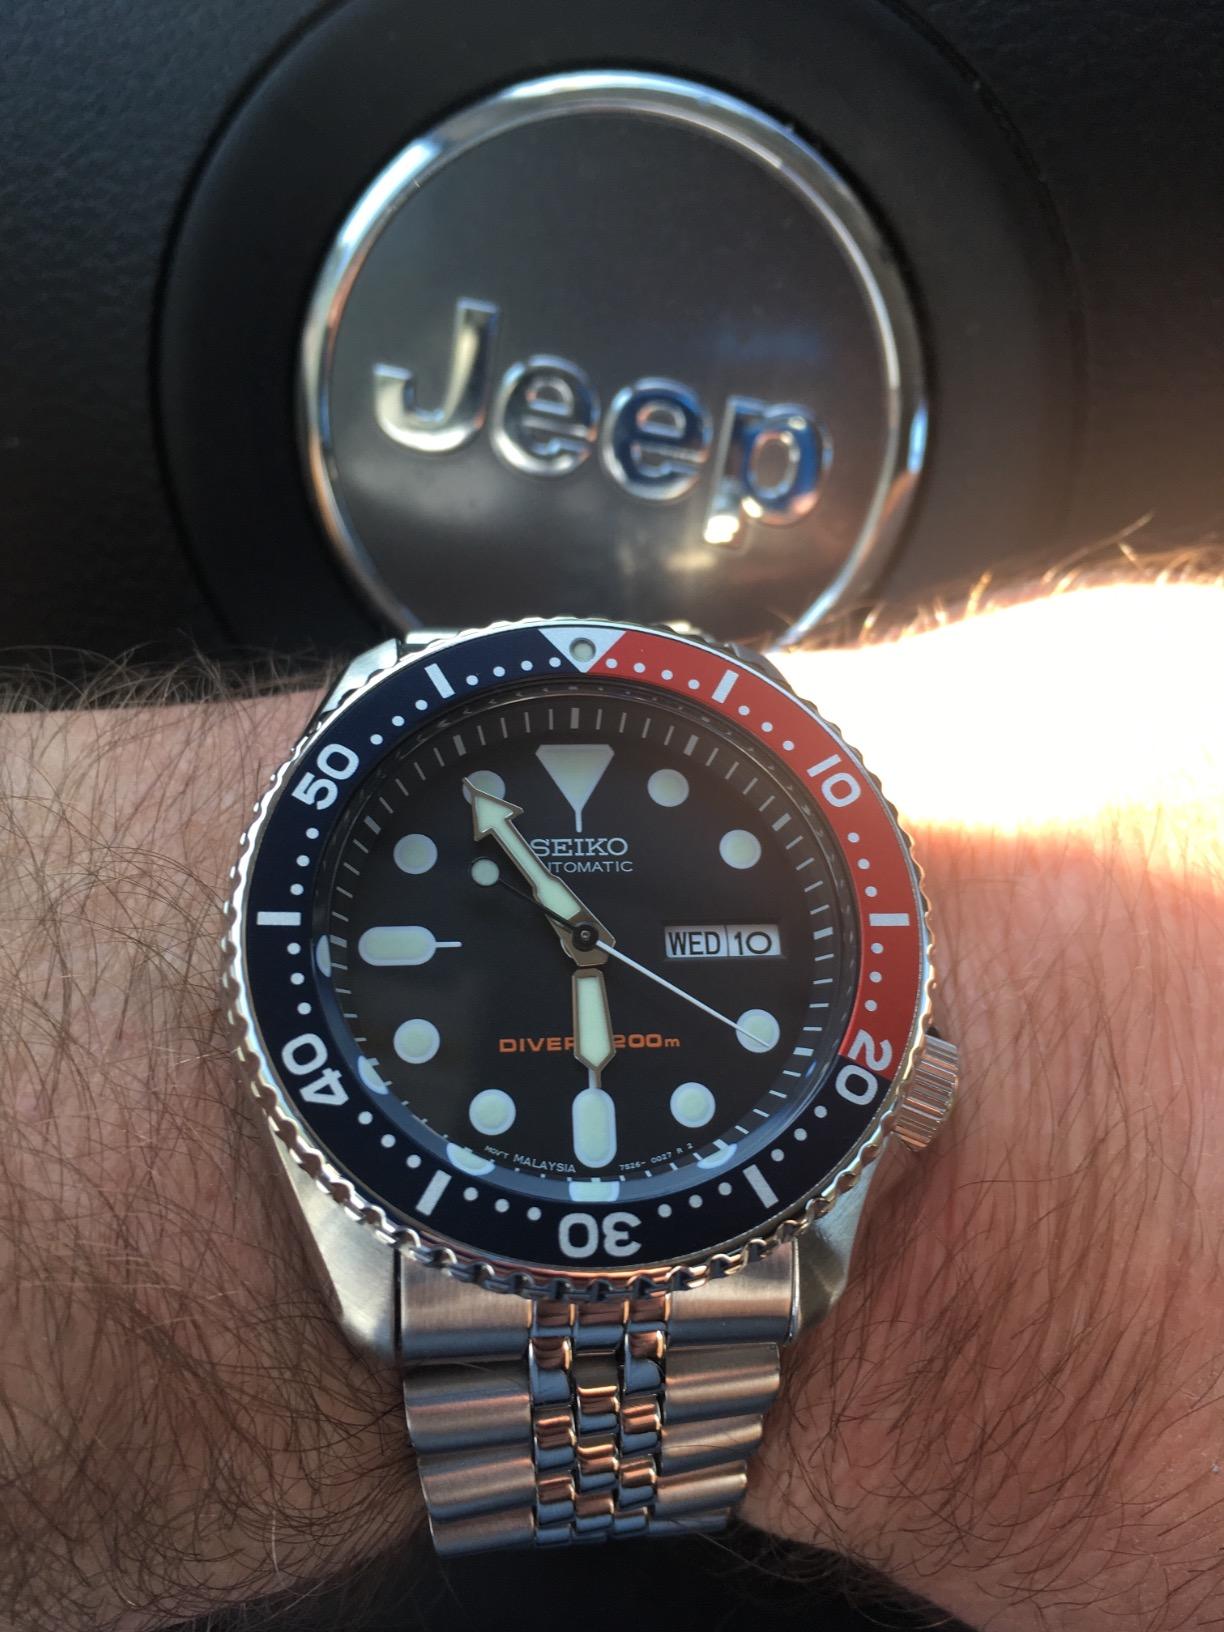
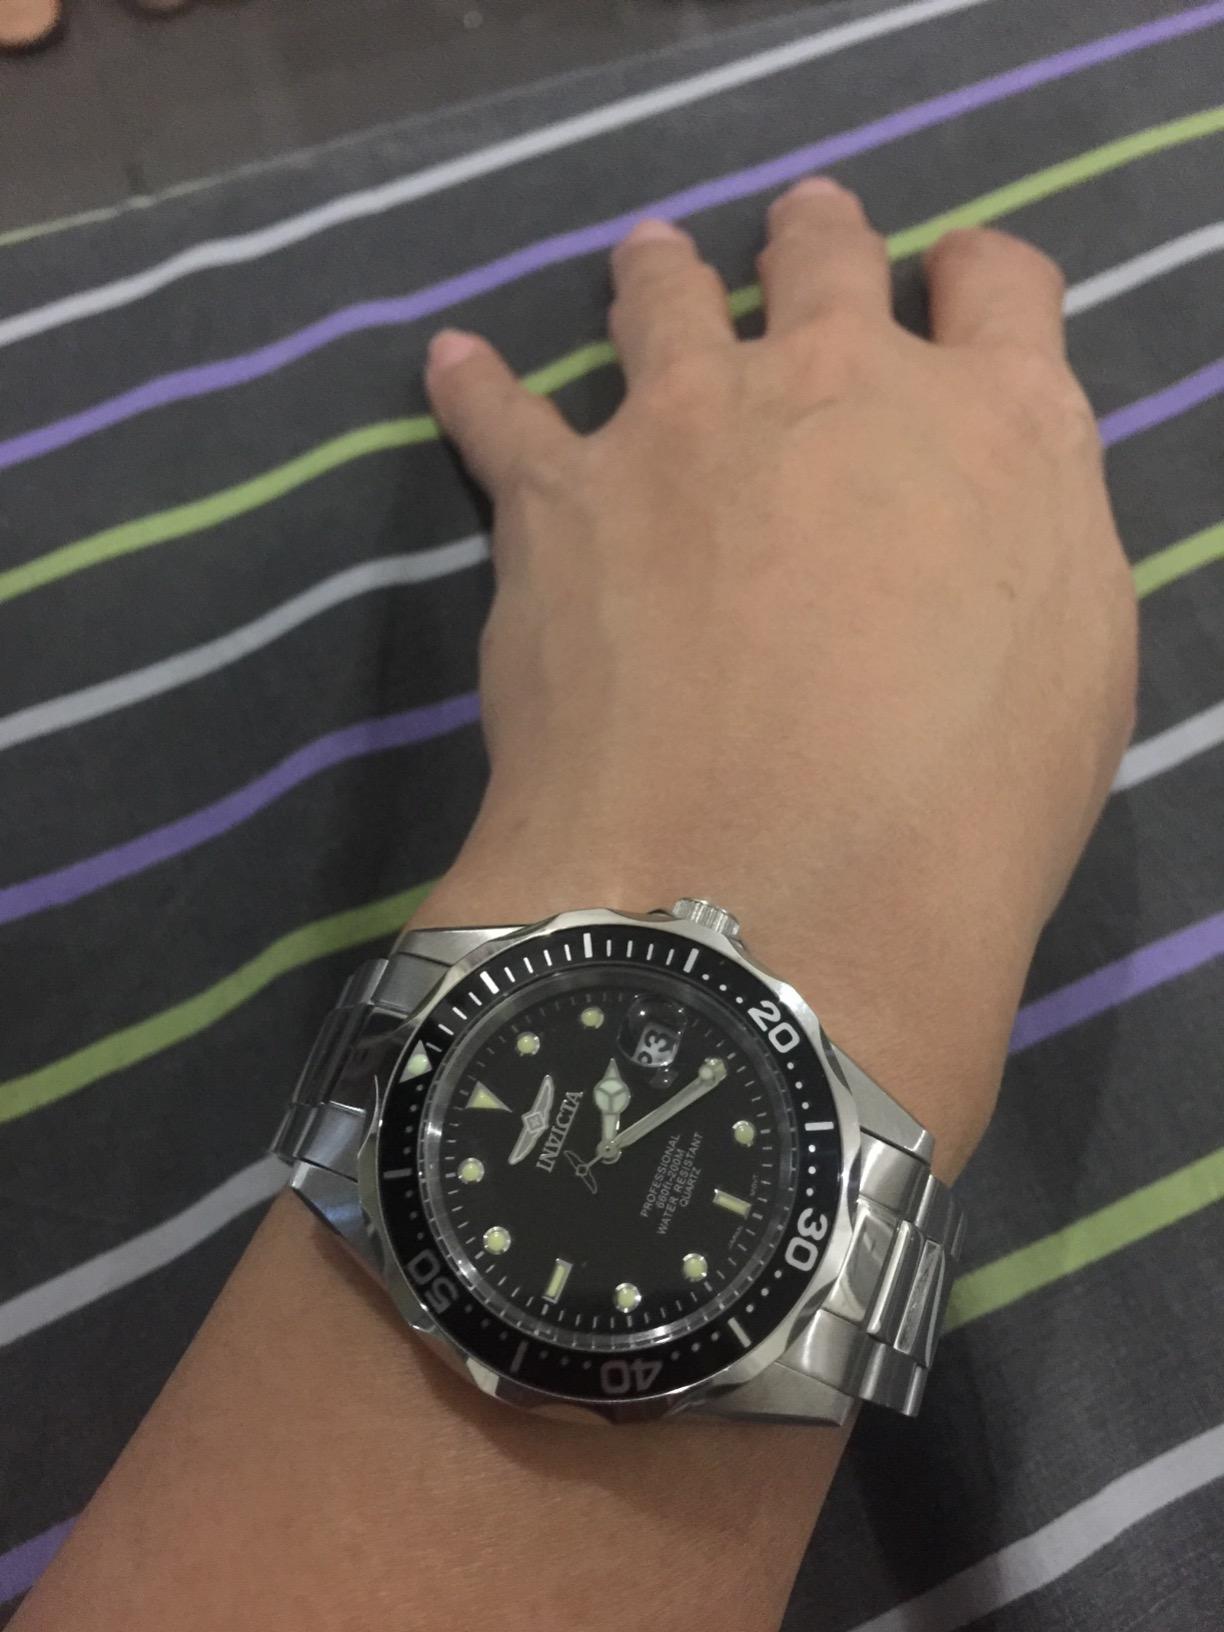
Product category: accessories_watch
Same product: no